Stanišići

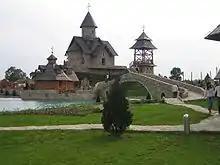
Stanišići ethno village.

Stanišići is an ethno village near Bijeljina in Republika Srpska, Bosnia and Herzegovina, on the Pavlovića road, three kilometers from town. The owner of the complex is Borislav Stanišić, a local entrepreneur. Entrance is free for visitors.